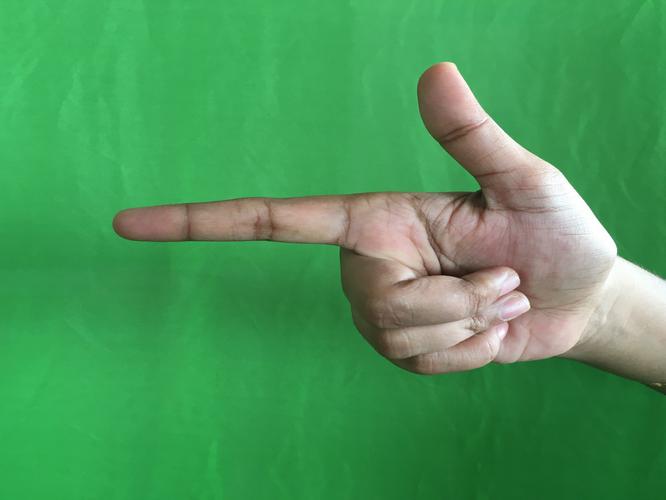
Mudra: Chandrakala
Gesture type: single_hand